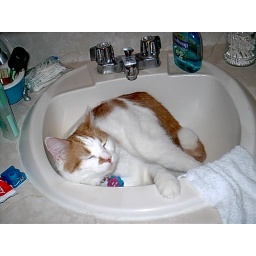
This is my cat Zoe...she likes the sink and tub...she even sort of plays in the water. Wierd huh...